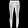
Label: Trouser